Laurin (poem)

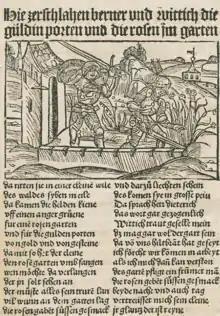
Dietrich and Witege destroy Laurin's rose garden. SB Berlin Inc. 2543

The choice to compose the poem in rhyming couplets rather than the stanzaic form typical for German heroic poetry means that the "Laurin" is written in the form typical of courtly romance. The manner in which Dietrich sets out to fight Laurin is also very reminiscent of that genre, while the destruction of the garden has parallels to Chrétien de Troyes's "Yvain" and Hartmann von Aue's "Iwein". In this context, Dietrich's near refusal to spare Laurin must appear very negative, as must Dietrich and his heroes' newfound respect for Laurin once they discover he has kidnapped Künhilt. Laurin himself indicates that he considers the destruction of his rose garden a breech of law, by which Witege especially is placed in a bad light. The poem can be seen to deal with the senselessness of such knightly adventure. Nevertheless, Laurin's characterization becomes increasingly negative as the poem progresses, although he is never shown to be entirely evil. The various reworkings try to solve some of these ambiguities: in the Dresdner version, Laurin appears evil from the beginning; in the Walberan version, the humanity and dignity of the dwarf is instead placed in the foreground, causing Dietrich to spare him and suggesting that Dietrich was wrong to attack the rose garden.